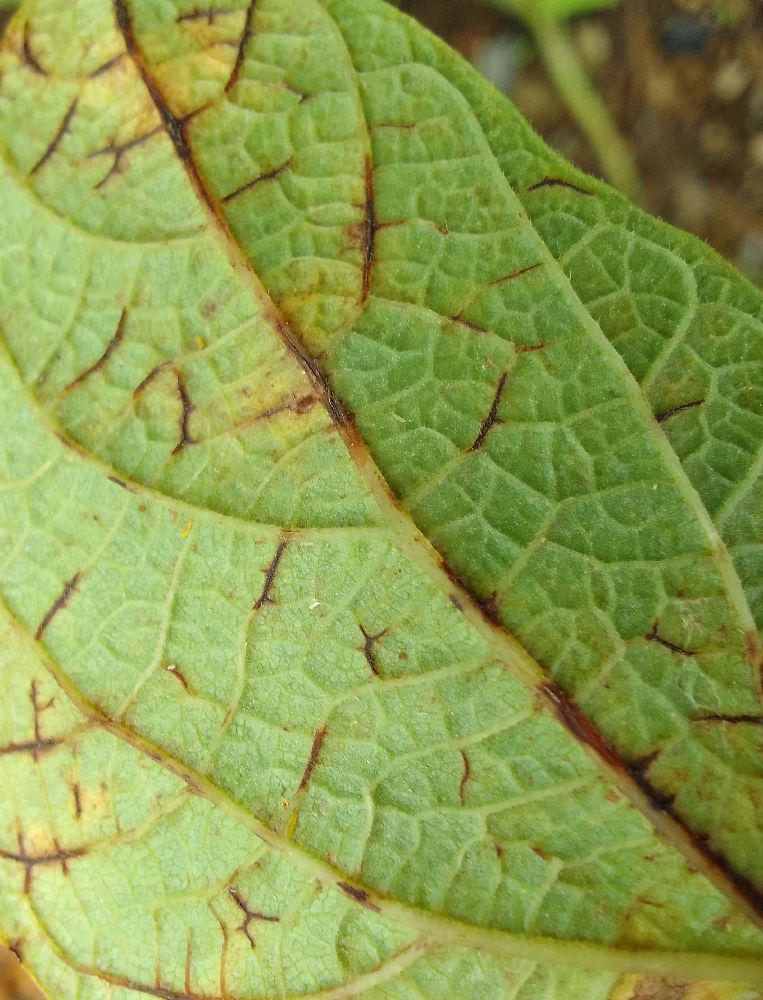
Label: anthracnose